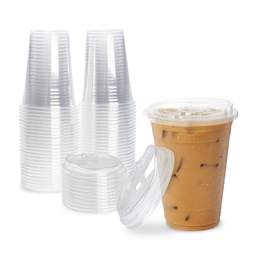
Label: plastic